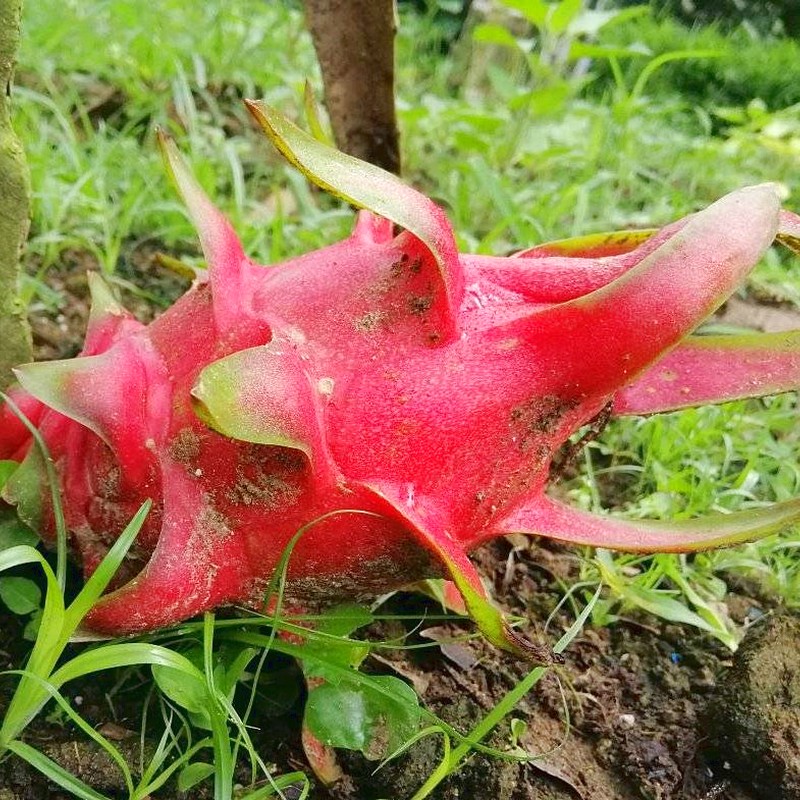
Label: Mature Dragon Fruit